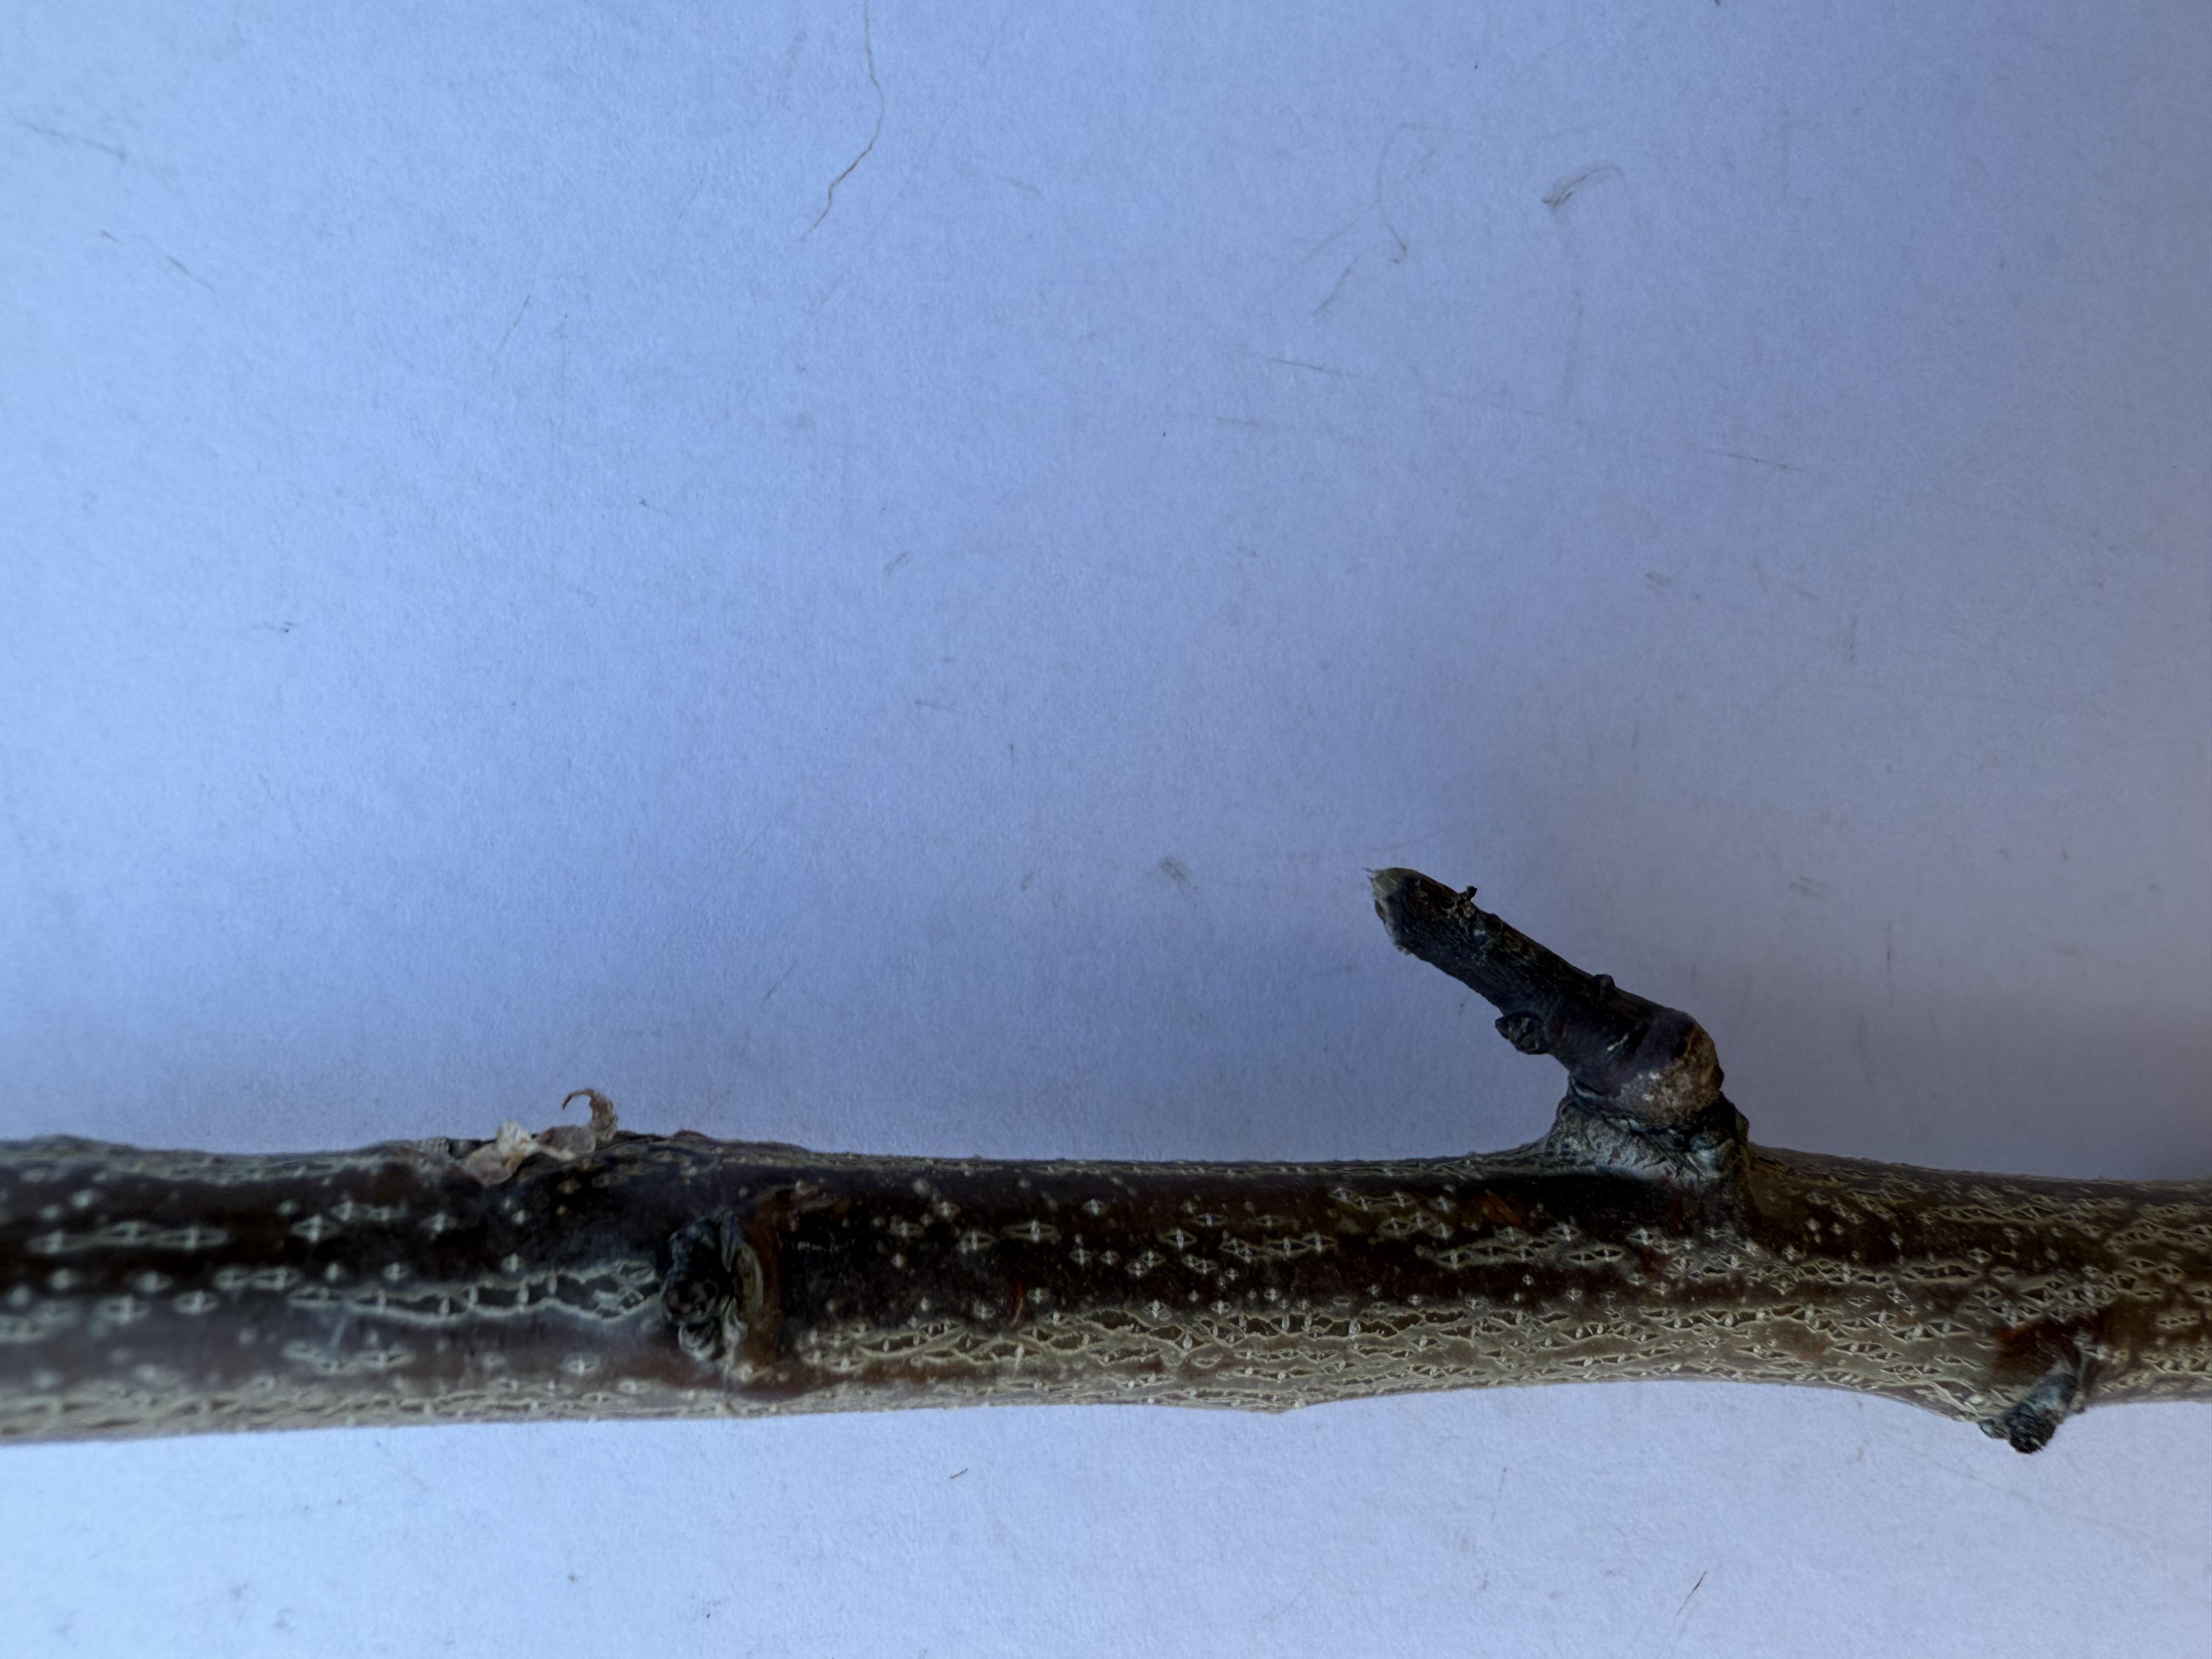
Variety: Sekerpare Apricot